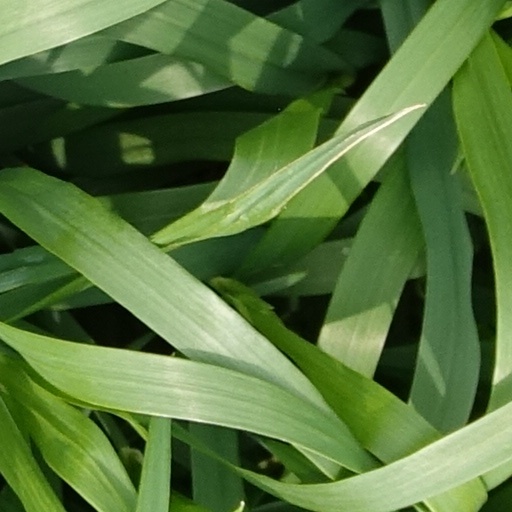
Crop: wheat